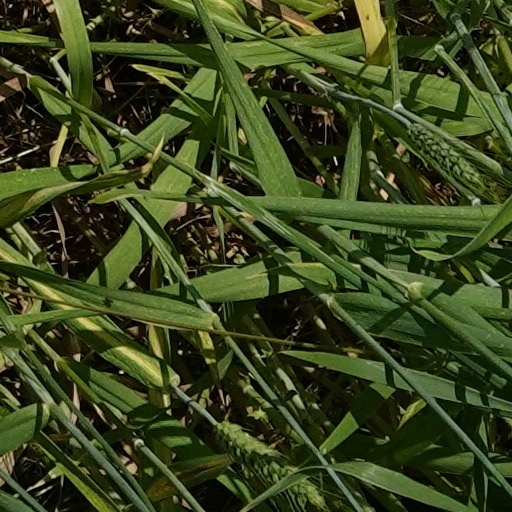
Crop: wheat